Fam Islands

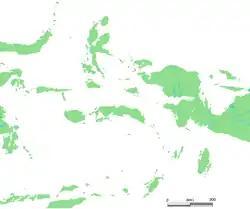
Fam islands lies in the straits between Waigeo and Bird's Head in Indonesia

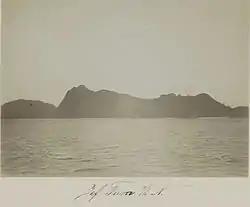
Penemu seen from the North. Photo taken during the Siboga Expedition, 1899-1900.

Fam Islands are a group of islands in the Raja Ampat Archipelago, which are administered as part of the Indonesian province of Southwest Papua. The main islands are Fam, Penemu (aka "Piaynemo", "Fam Besar"), Inus and Yar. They lie northwest of Batanta island, in the straits between Waigeo and Batanta and New Guinea.